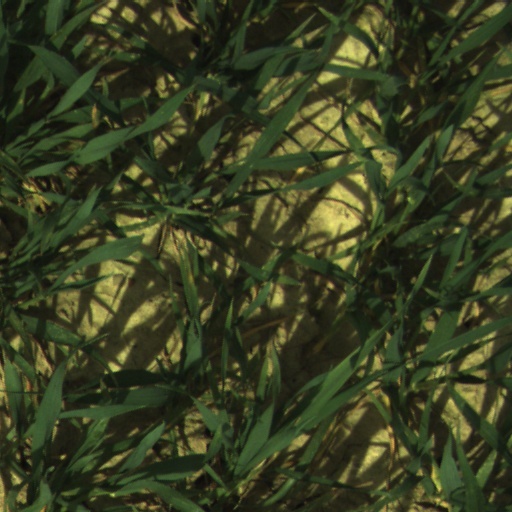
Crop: wheat